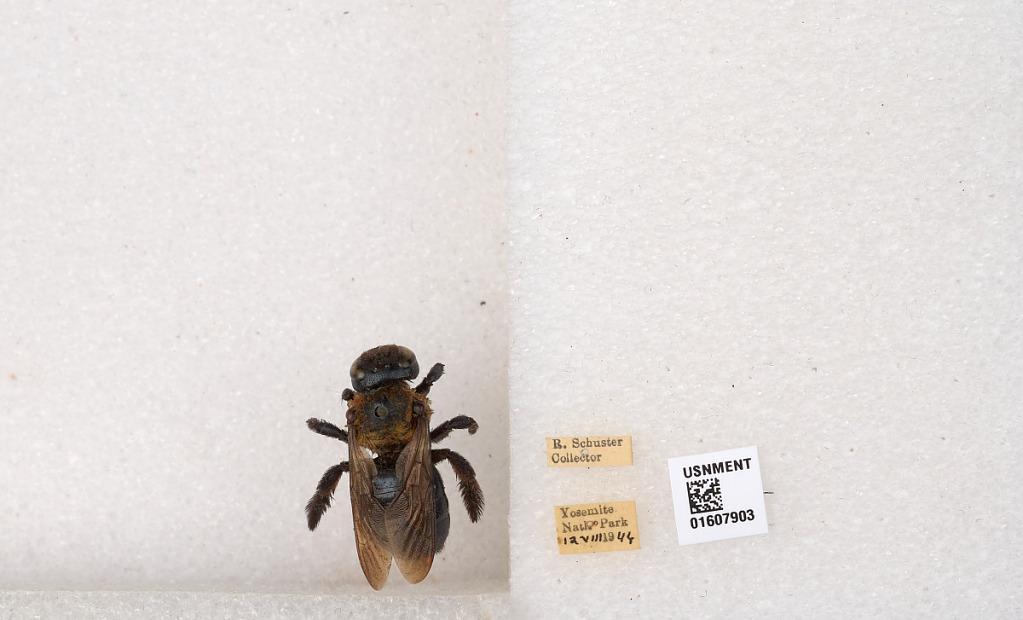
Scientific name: Xylocopa (Xylocopoides) californica californica Cresson
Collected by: R. Schuster
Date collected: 1944-8-12
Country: United States
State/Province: California
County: Mariposa
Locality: Yosemite National Park
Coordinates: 37.85, -119.567